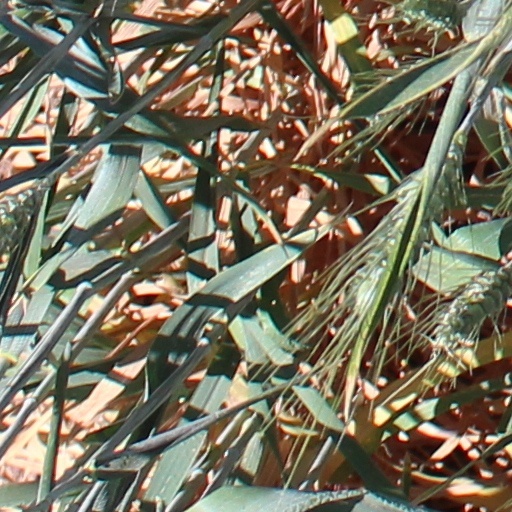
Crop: wheat